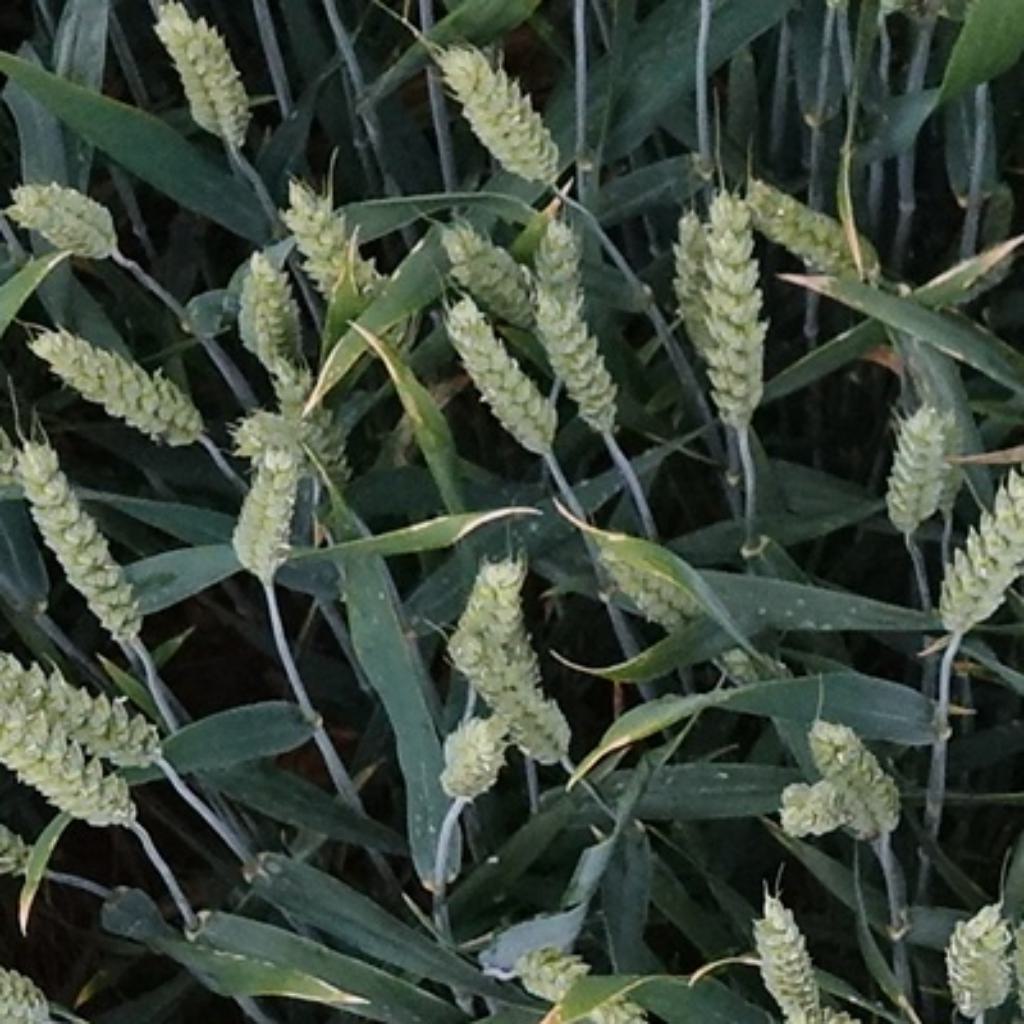
Country: France
Location: Toulouse
Wheat development stage: Filling - Ripening